Ritchie Yorke

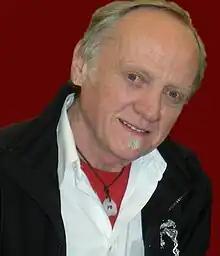
Yorke in 2008

Ritchie Yorke (12 January 1944 – 6 February 2017) was an Australian-born author, broadcaster, historian and music journalist, whose work was widely published in the U.S., UK, Canada and elsewhere.